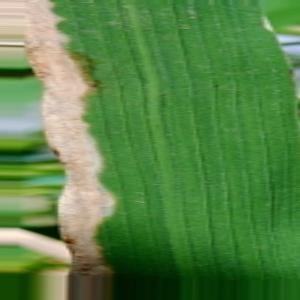
Nhãn: Bệnh Bạc lá (Bacterial leaf blight)